Greg McGee

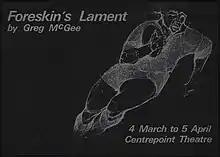
Centrepoint Theatre poster of Foreskin's Lament

Gregory William McGee is a New Zealand writer and playwright, who also writes crime fiction under the pseudonym Alix Bosco.